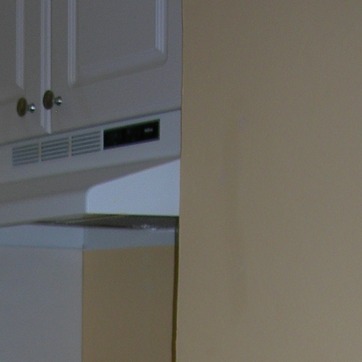
Material: painted